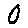
Label: 0